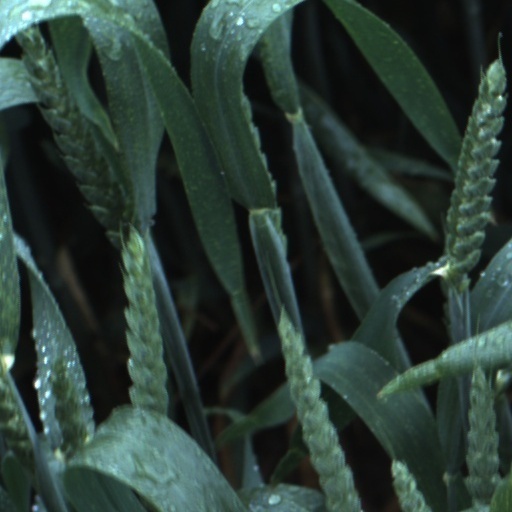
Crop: wheat